Kentrosaurus

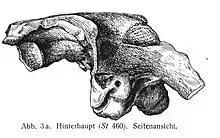
Braincase of "Kentrosaurus" in lateral view.

The long and narrow skull was small in proportion to the body. It had a small antorbital fenestra, the hole between the nose and eye common to most archosaurs, including modern birds, though lost in extant crocodylians. The skull's low position suggests that "Kentrosaurus" may have been a browser of low-growing vegetation. This interpretation is supported by the absence of premaxillary teeth and their likely replacement by a horny beak or rhamphotheca. The presence of a beak extended along much of the jaws may have precluded the presence of cheeks in stegosaurs. Due to its phylogenetic position, it is unlikely that "Kentrosaurus" had an extensive beak like "Stegosaurus" and it instead probably had a beak restricted to the jaw tips. Other researchers have interpreted these ridges as modified versions of similar structures in other ornithischians which might have supported fleshy cheeks, rather than beaks.